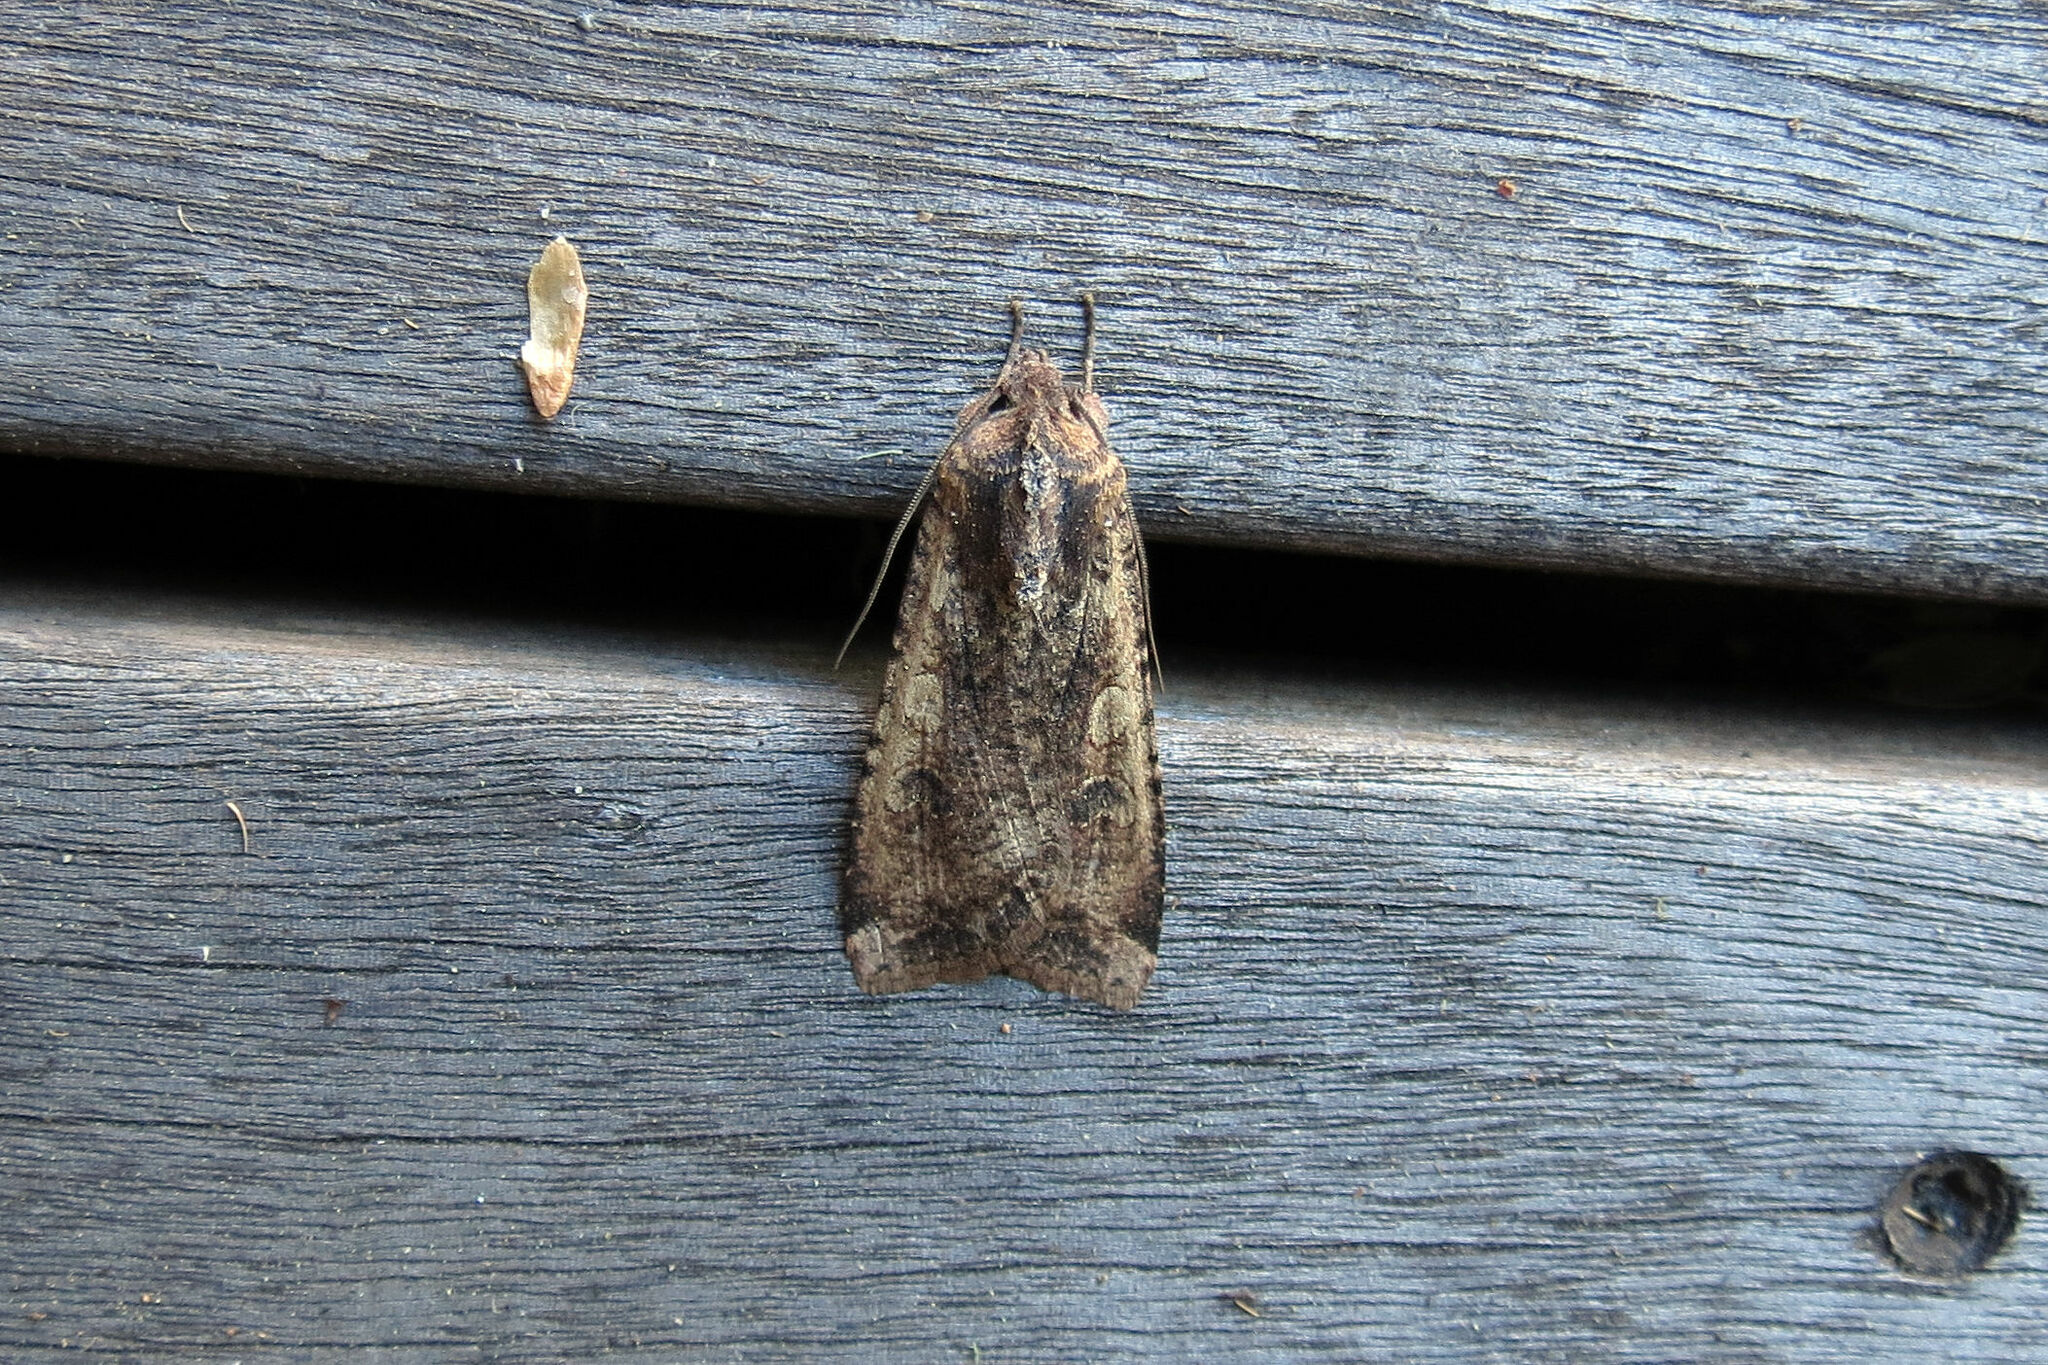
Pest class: cutworms